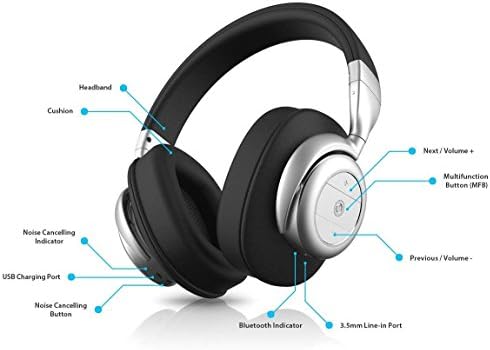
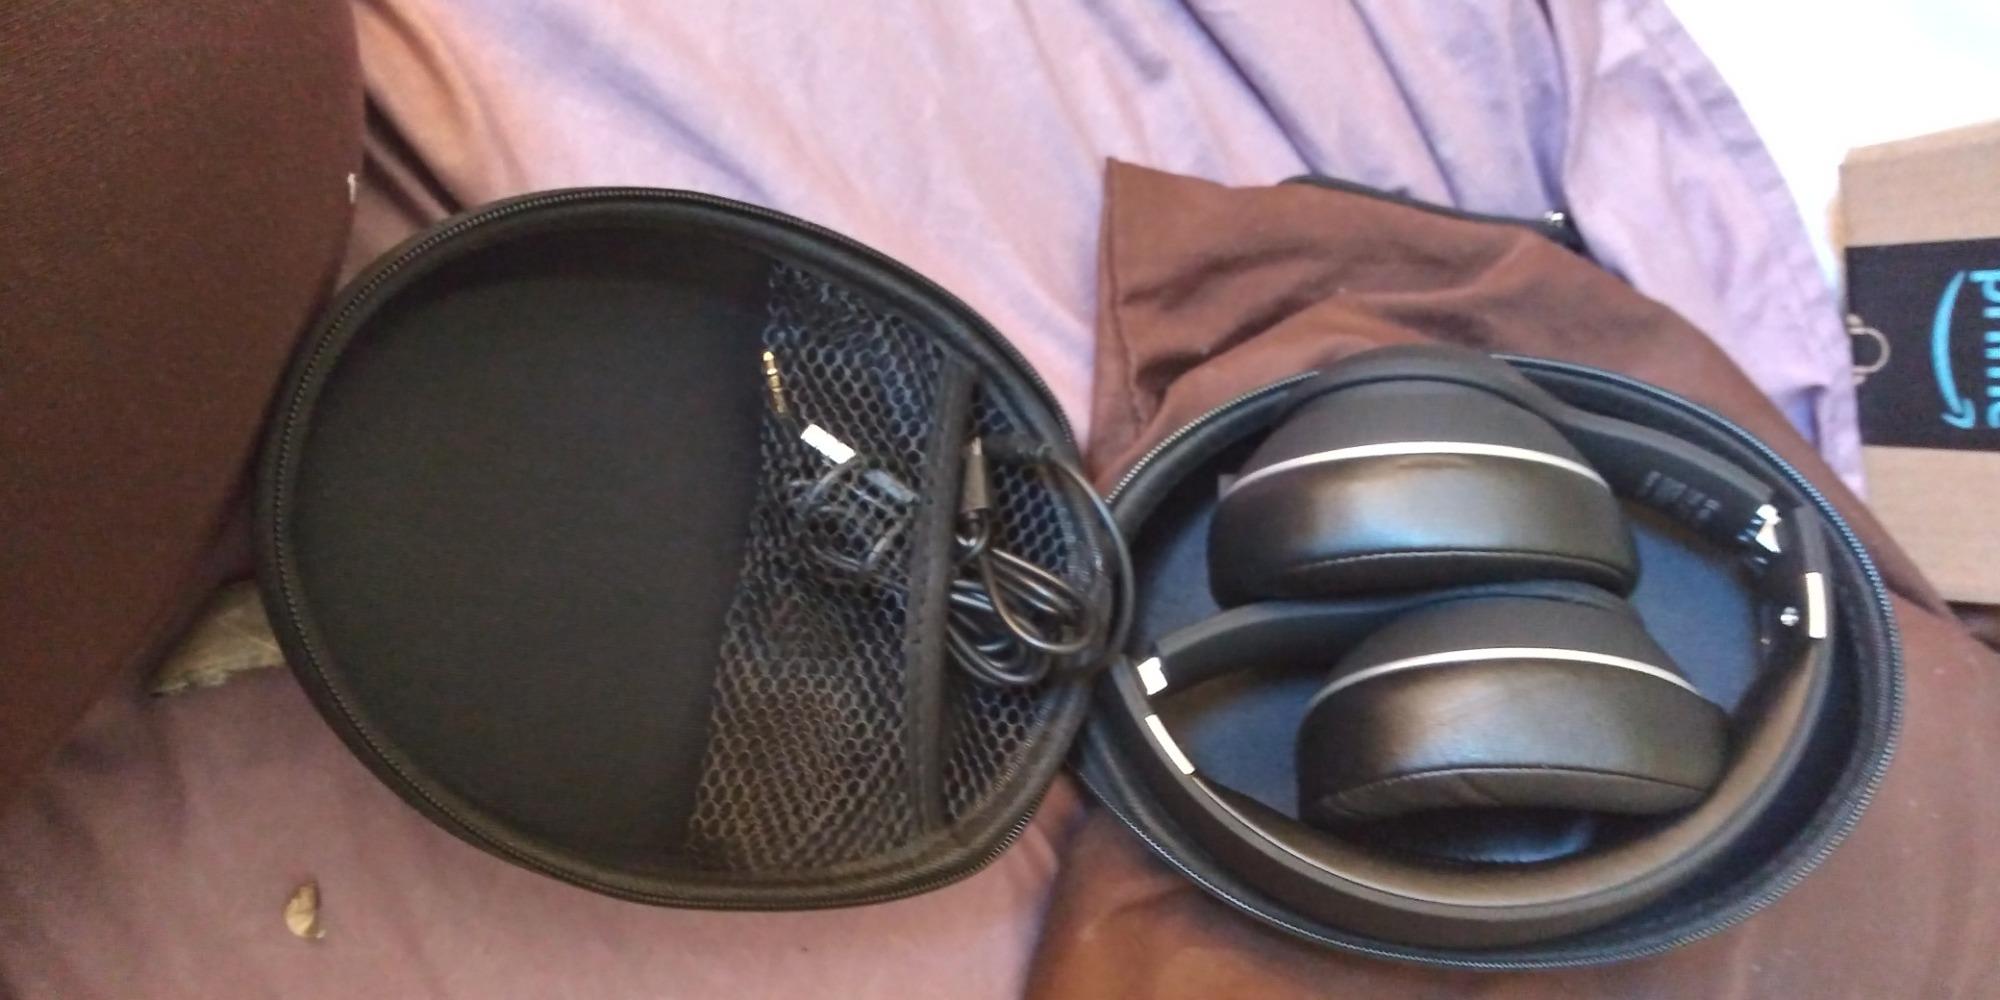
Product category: headphones
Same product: no